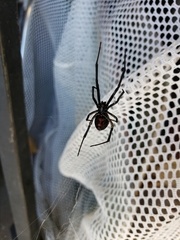
Species: Lactrodectus_hesperus